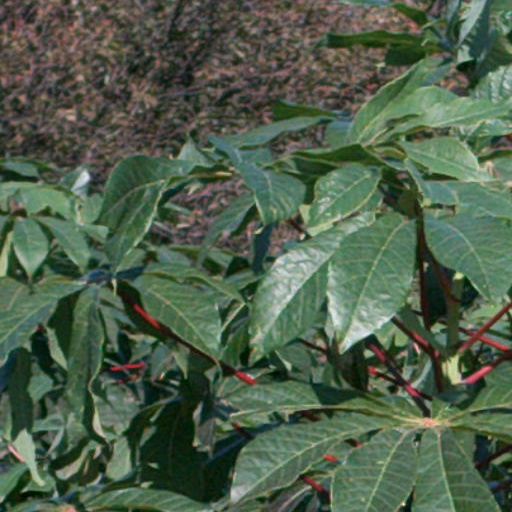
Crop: cassava